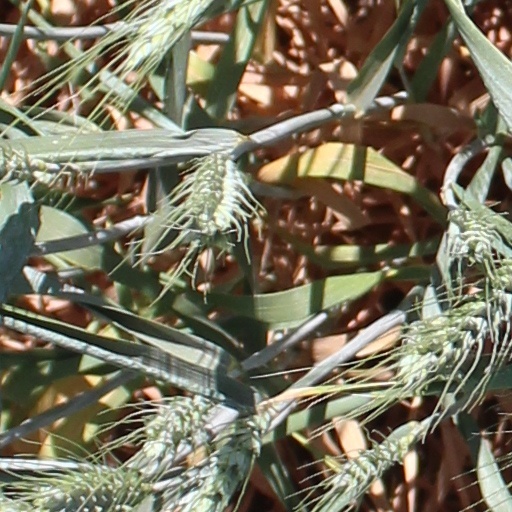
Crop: wheat